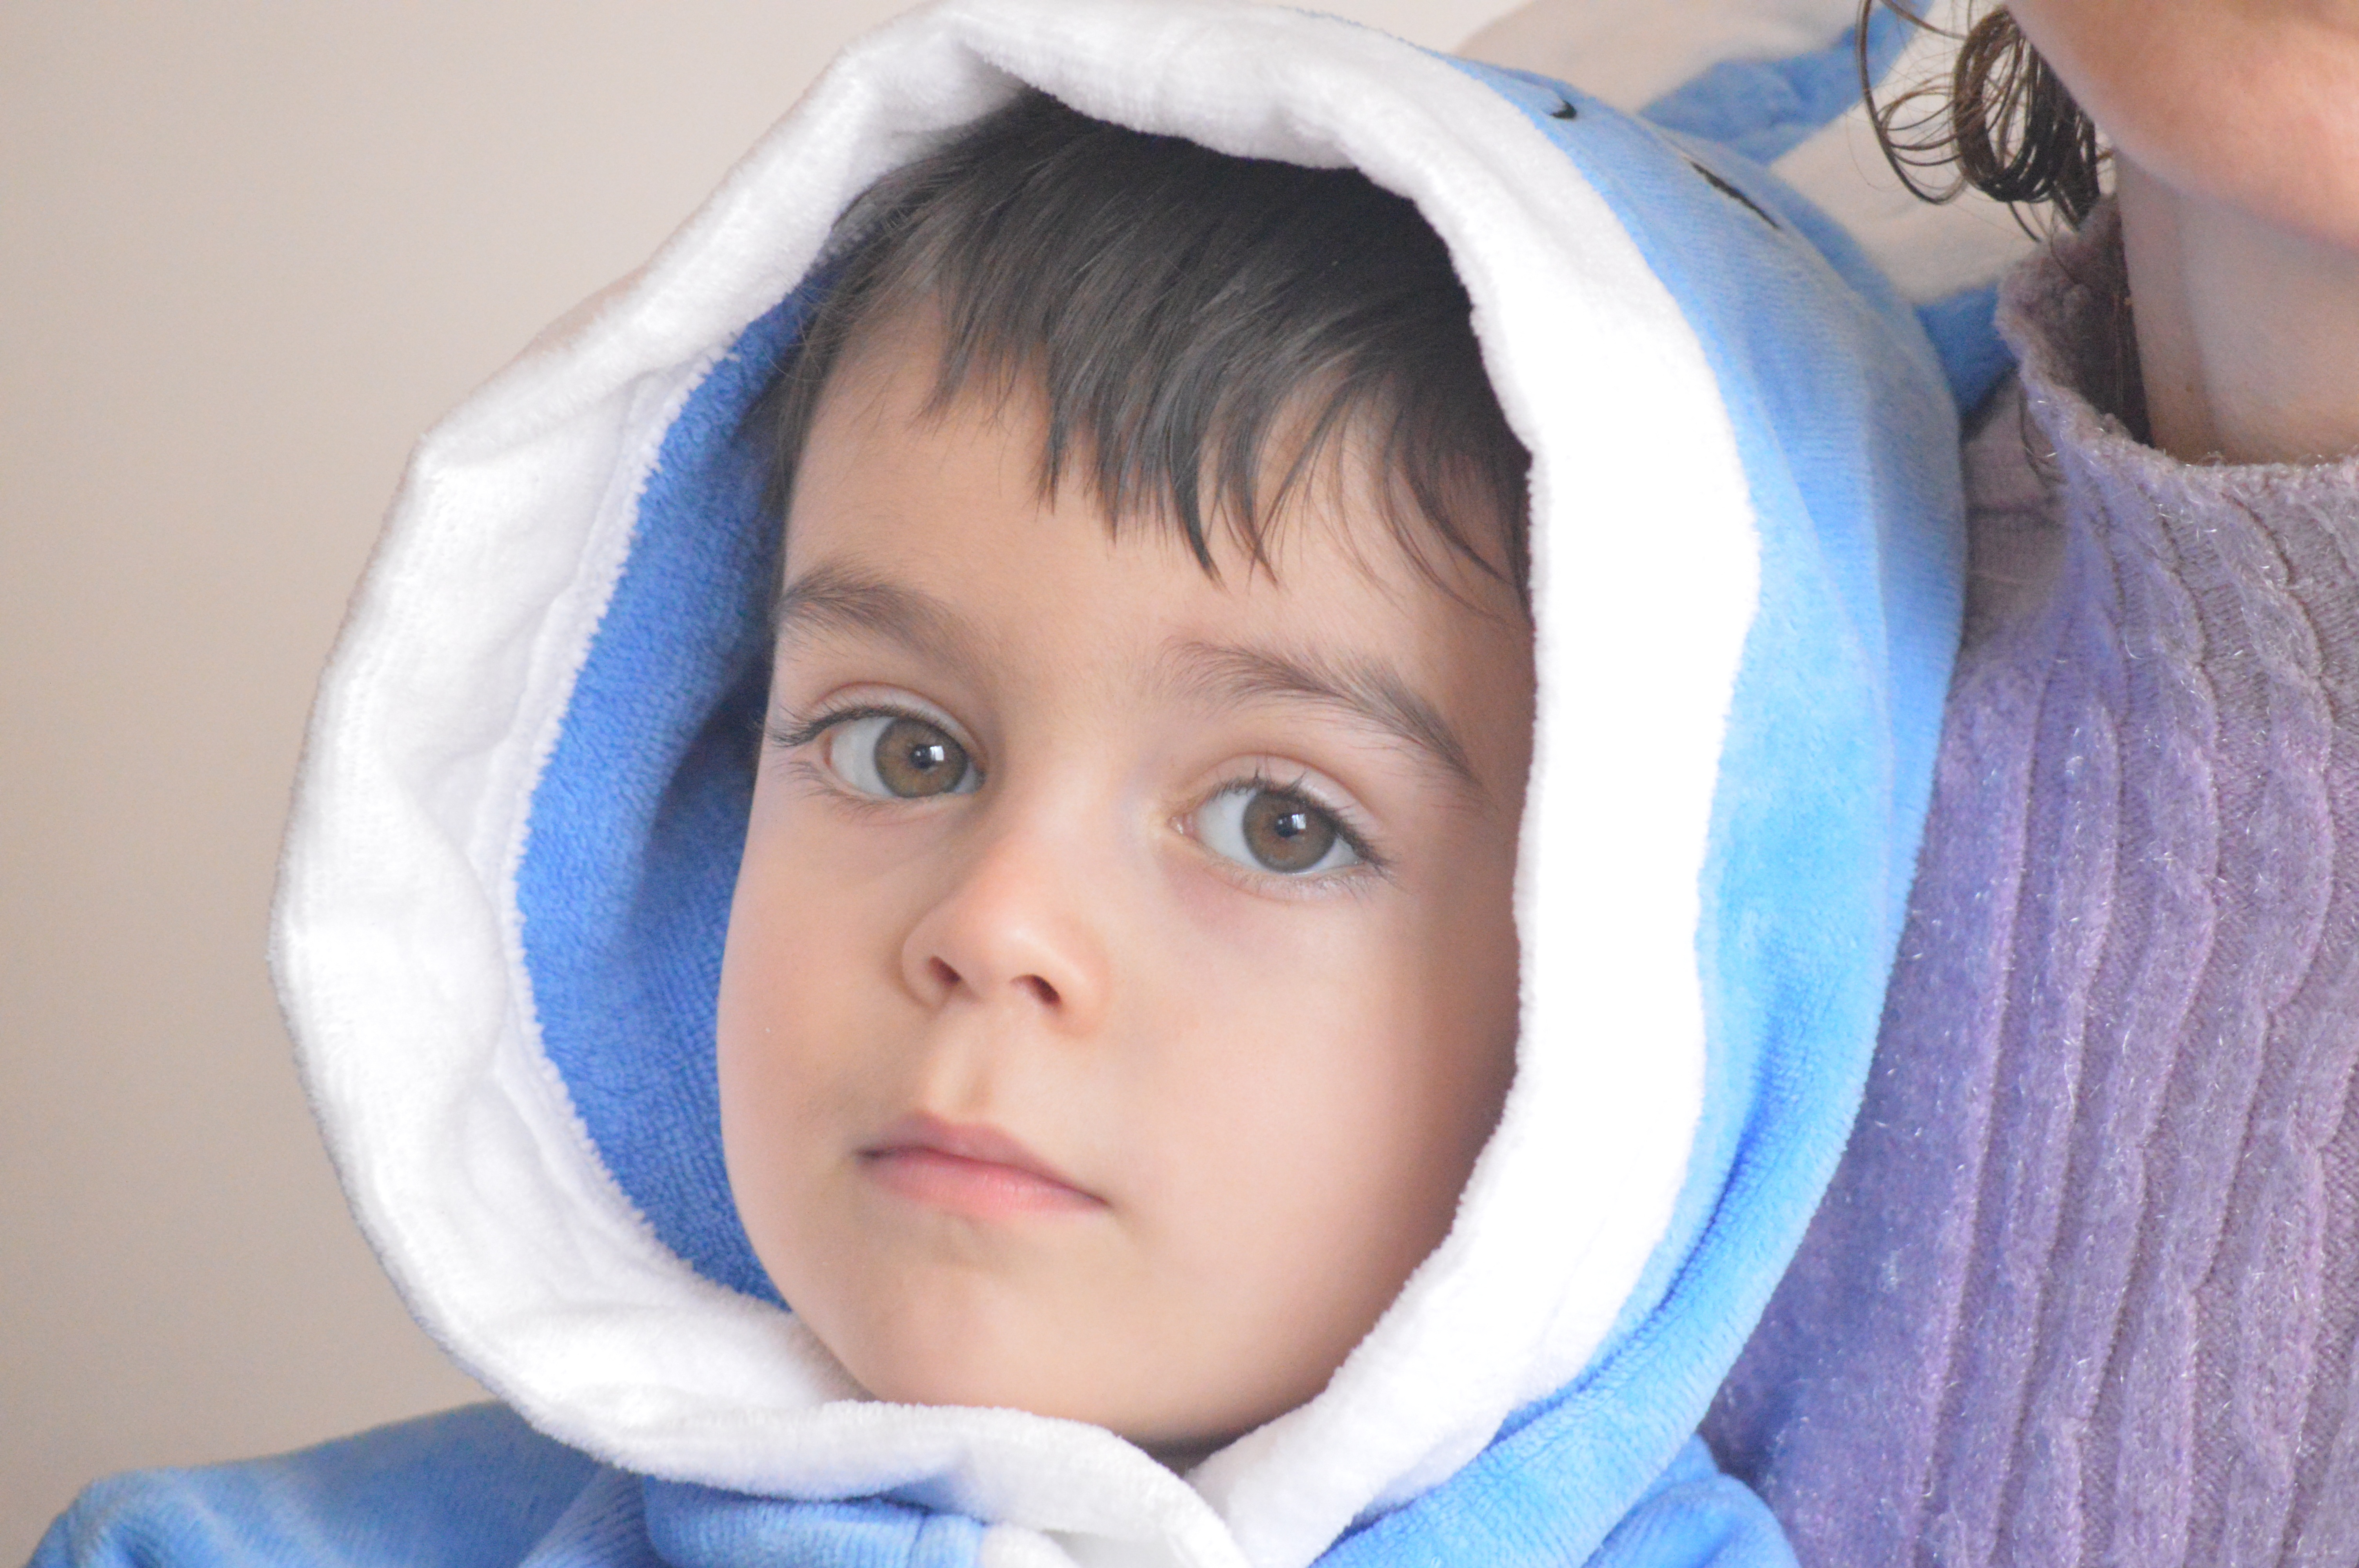
person, people, photography, boy, portrait, child, blue, facial expression, face, nose, children, sleep, infant, toddler, eye, head, skin, organ, portrait photography